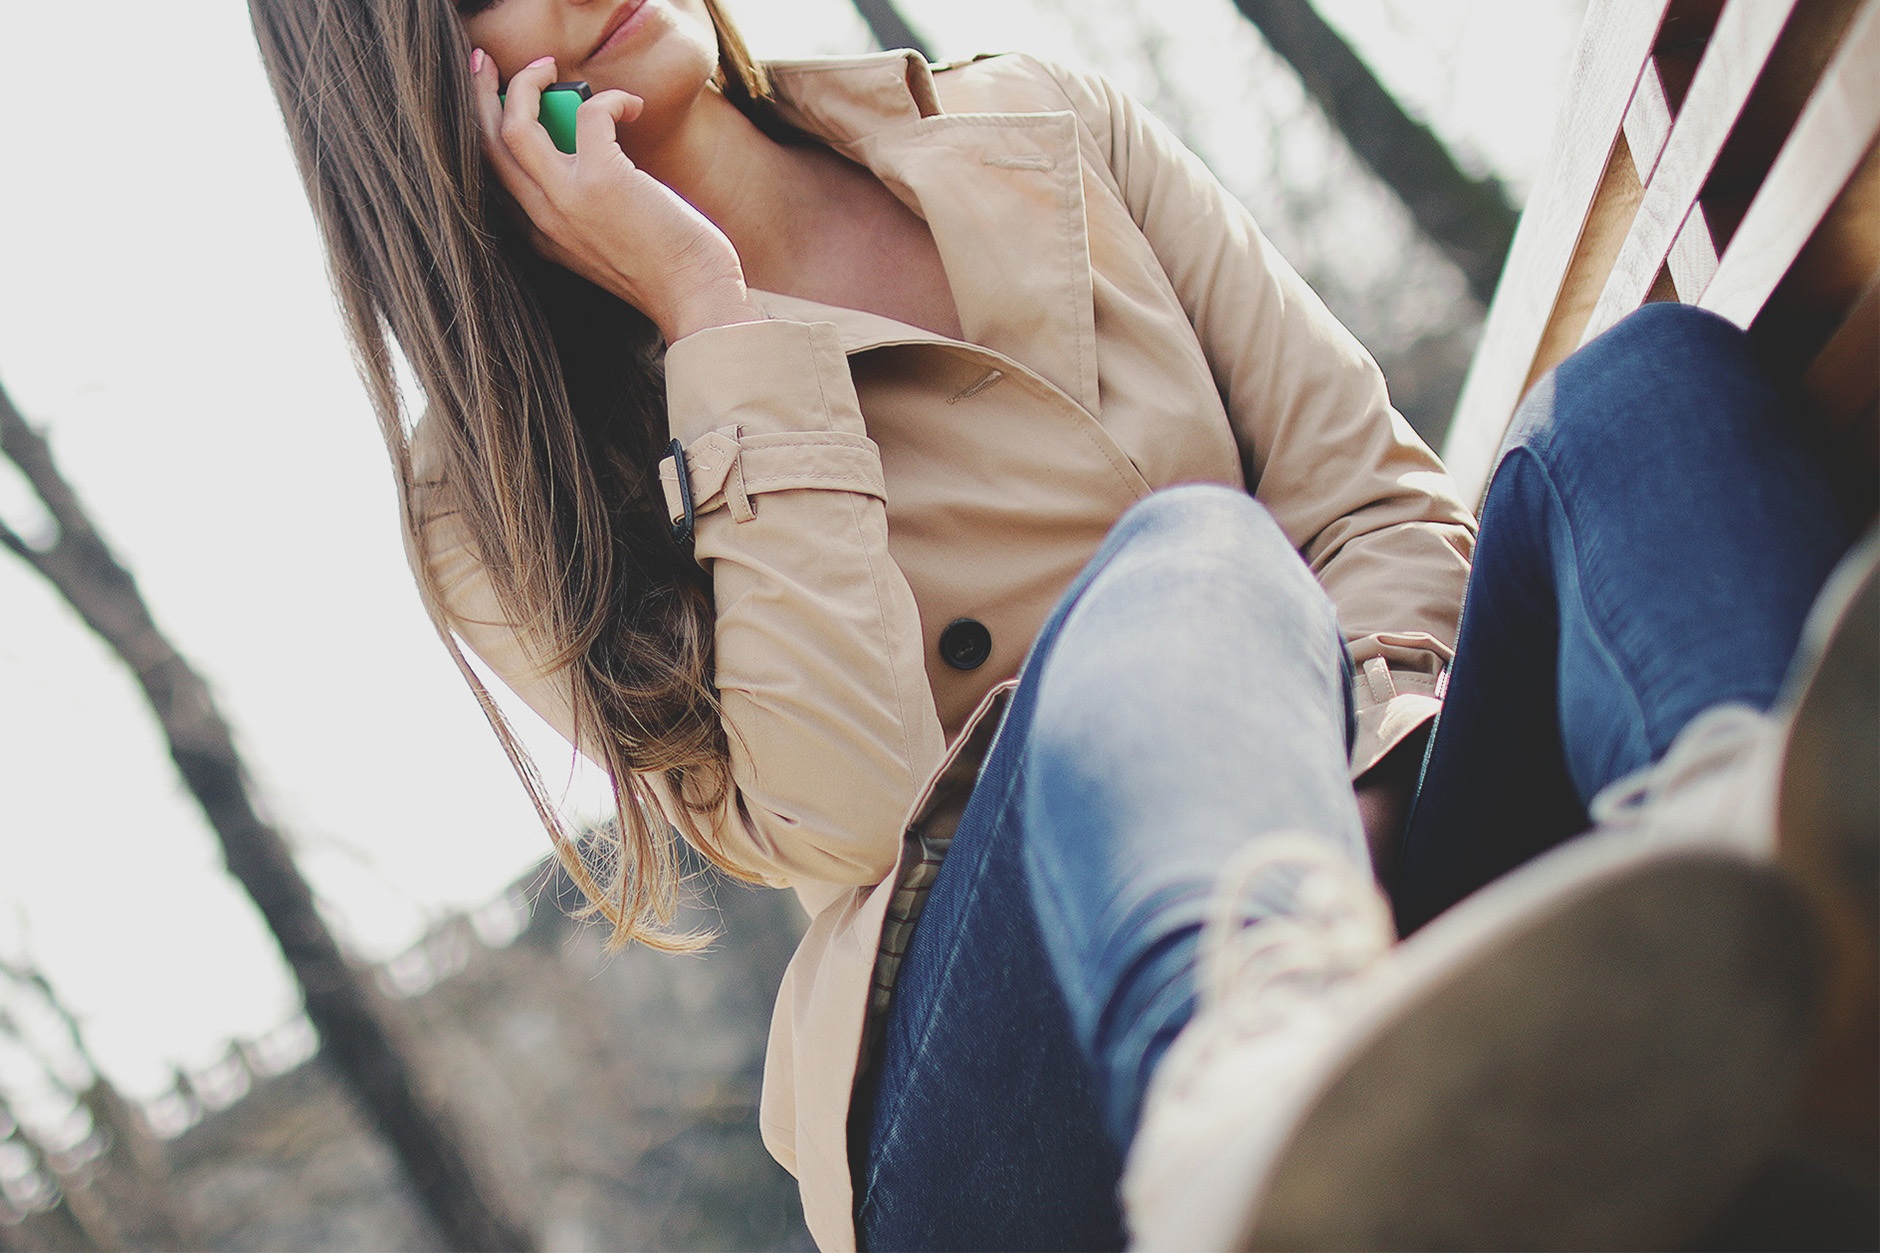
mobile, people, girl, woman, technology, photography, coat, jeans, spring, fashion, cell phone, ceremony, talking, calling, photograph, interaction, photo shoot